Basque Venezuelan

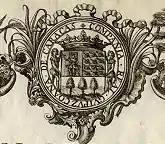
Logo of the Royal Guipuzcoan Company of Caracas

It was the most important mercantile company of its time (1728–1785); Its objective to displace the Dutch from the Venezuelan cocoa trade (also tobacco and hides). The royal permit authorized the Guipuzcoans based in San Sebastian to bring it in exchange for carrying their own merchandise from Pasaia and Cadiz and to pay a canon to the monopolistic port of Cadiz. The main factor in Caracas was Pedro de Olavarriaga. Factories were opened in La Guaira, Caracas, Puerto Cabello, San Felipe, Maracaibo, Cumaná and Guayana. Not only did he carry goods from Gipuzkoa, but also supplies and troops and enabled his own ships to defend Venezuela from the English attacks, a war in which Blas de Lezo was distinguished. It was due to the colonization of Cumana and several fishing trials. The Basques established in Venezuela continued colonization mainly in the valleys of Aragua, in the plains of Cojedes, Portuguesa, Orinoco and coasts of Caracas. They introduced, among other things, the indigo of dye, the cotton and the sugar cane. The free trade declaration of 1778 and the English harassment determined its closure. The link with Pasaia-San Sebastián remained until the end of the century.